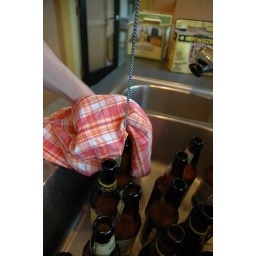
The rag is to keep the brush from spraying water all over the kitchen (and me)